Christ Church, West Didsbury

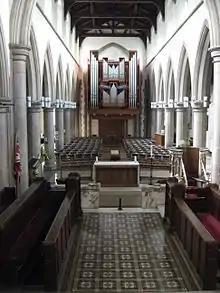
Looking west from the quire

Christ Church is a venue for concerts due to its excellent acoustics (especially for chamber music) and flexible interior. It is the regular 'home' of the Manchester Chamber Choir and The William Byrd Singers of Manchester.